Agriculture in South Korea

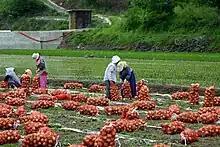
Korea-Andong-Gohari-Harvesting onions

Rice is the most widely grown crop in South Korea. In 2009, it was grown on 924,000 hectares of land, accounting for 53.2% of the country's agricultural land, and for 82% of the country's agricultural population. Since the 21st century, with the increasing westernization of South Korean dietary habits, the per capita consumption of rice in South Korea has been decreasing year by year. In 2009, the total production of rice in South Korea decreased from 5.606 million tons in 1990 to 4.916 million tons. The area of rice fields decreased from 1.244 million hectares in 1990 to 924,000 hectares in 2009. Korean rice cultivation by irrigated fields is more biodiverse than that by terracing and the need to integrate good management has been recognised as a possible solution to reduced rural manpower.